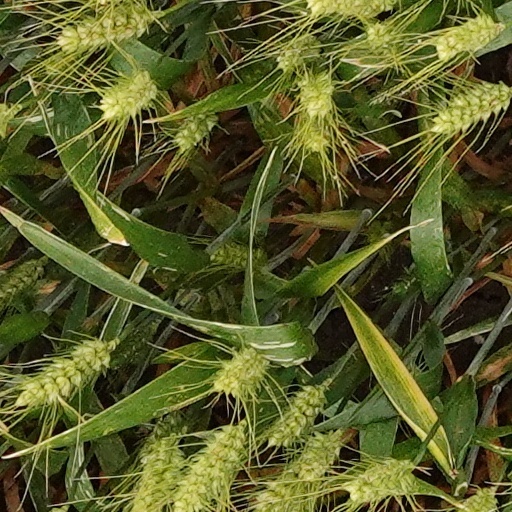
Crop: wheat